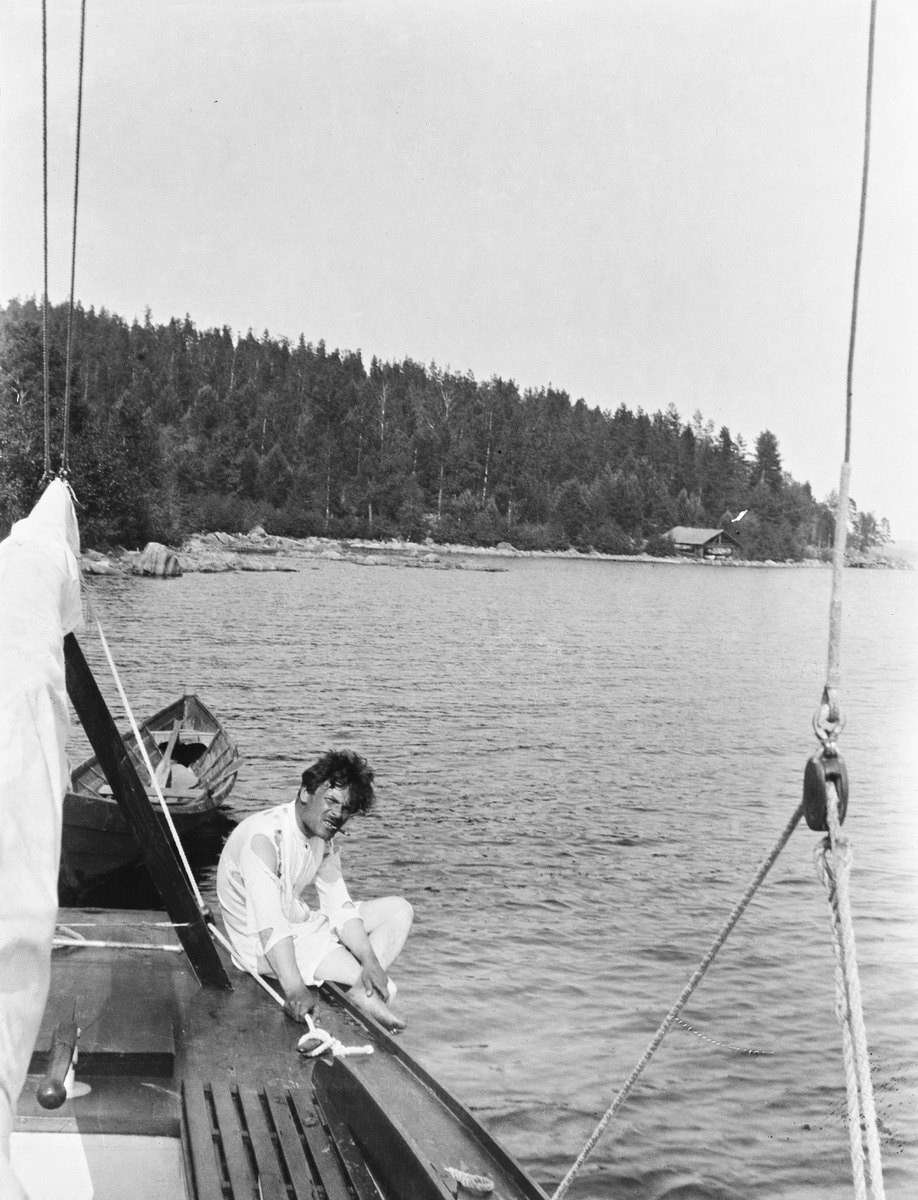
Toivo Kuula istuu purjeveneen reunalla
sisällön kuvaus: Toivo Kuula istuu purjeveneen reunalla. mustavalkoinen
Ajankohta: kuvausaika 1916-1917
Aiheet: Kuula, Toivo, soutuveneet, purjeveneet, metsät, rannat, köydet, säveltäjät